James Braid (surgeon)

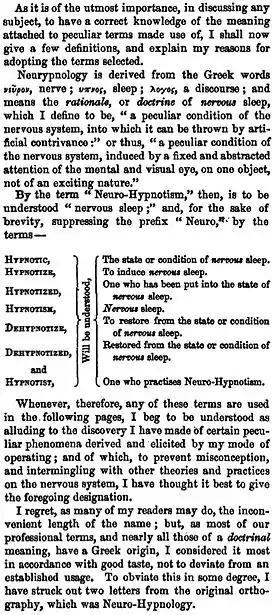
Braid's initial set of precise technical terms: "Neurypnology" (1843), pp. 12–13.

By at least 28 February 1842, Braid was using "Neurohypnology" (which he later shortened to "Neurypnology"); and, in a public lecture on Saturday, 12 March 1842, at the Manchester Athenæum, Braid explained his terminological developments as follows: